Leeds Castle

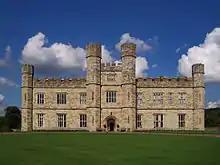
The new castle was completed in 1823 in the Tudor style.

Robert Fairfax owned the castle for 46 years until 1793 when it passed to the Wykeham Martins. Sale of the family estates in Virginia released a large sum of money that allowed extensive repair and the remodelling of the castle in a Tudor style, completed in 1823, that resulted in the appearance today.